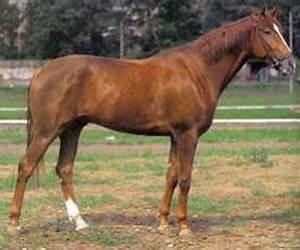
horse